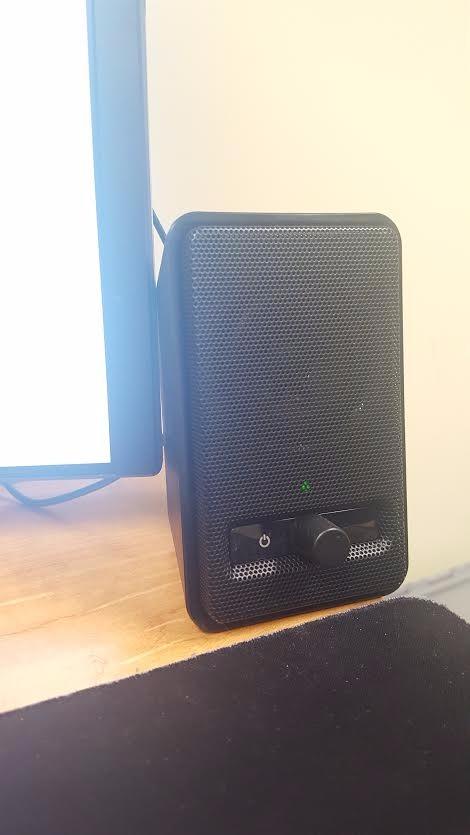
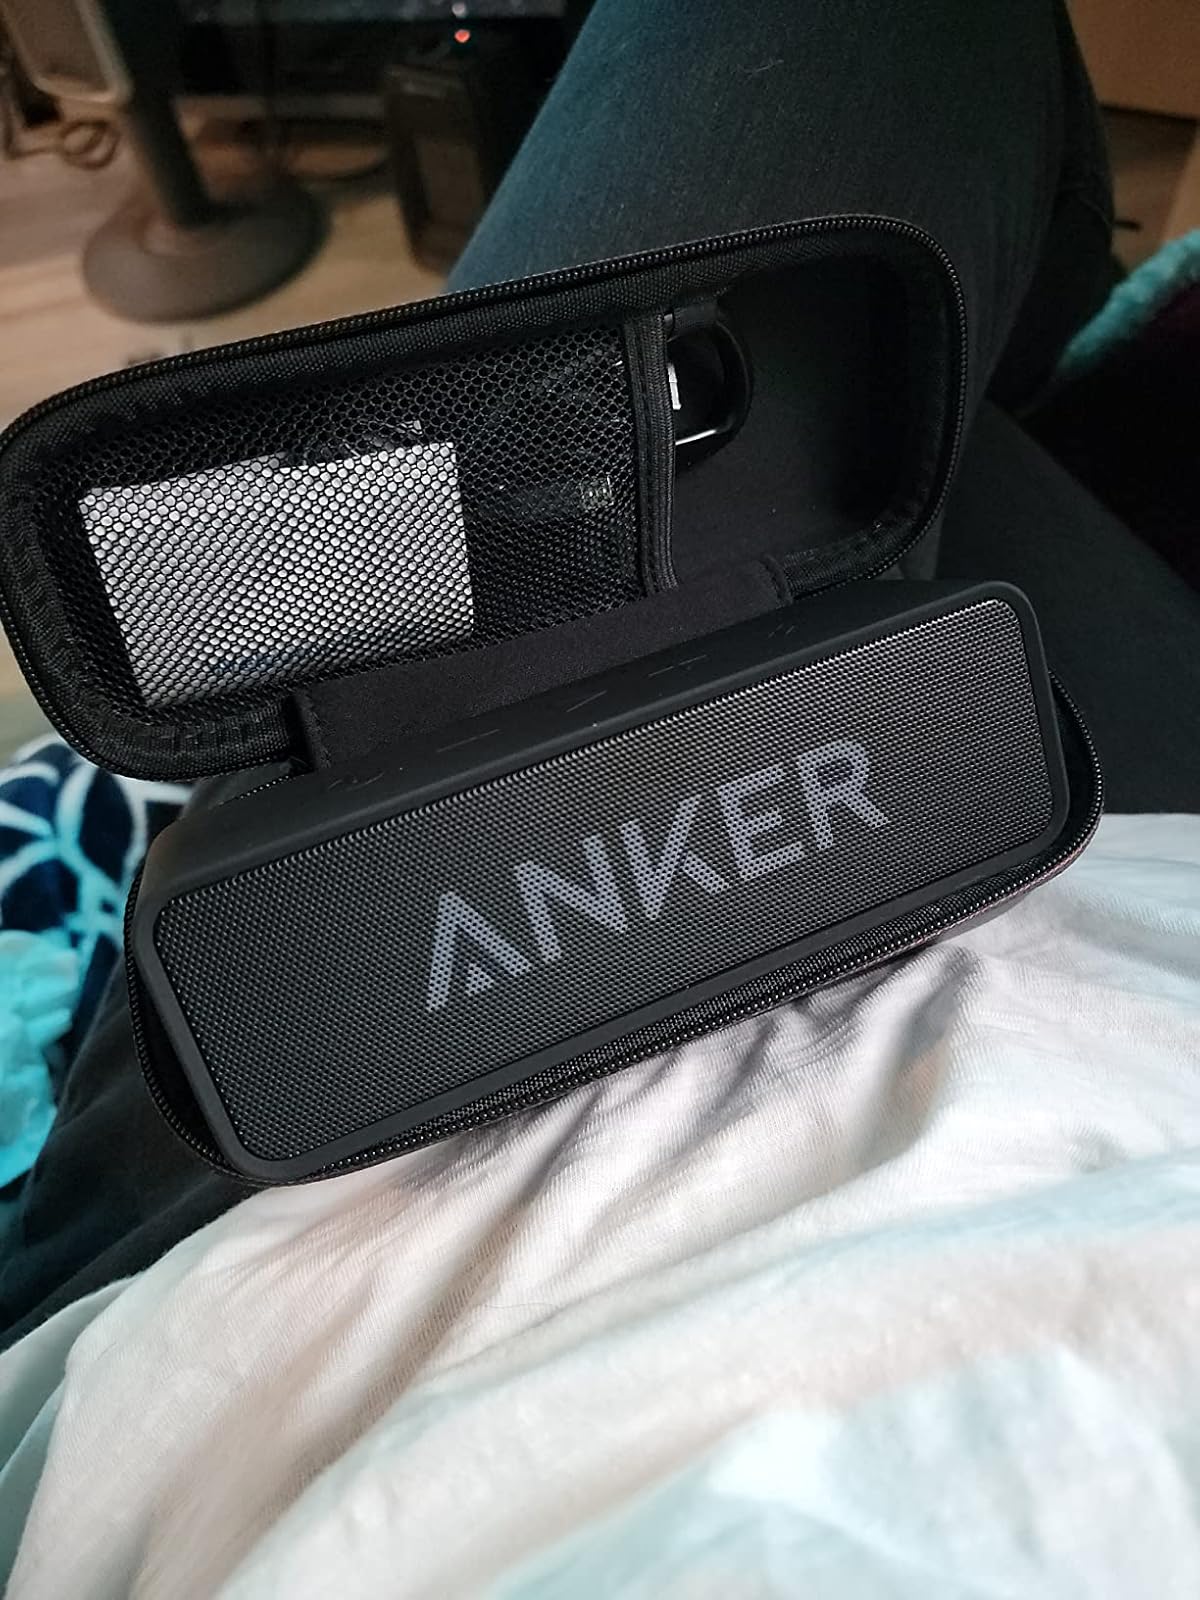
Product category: speaker
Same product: no